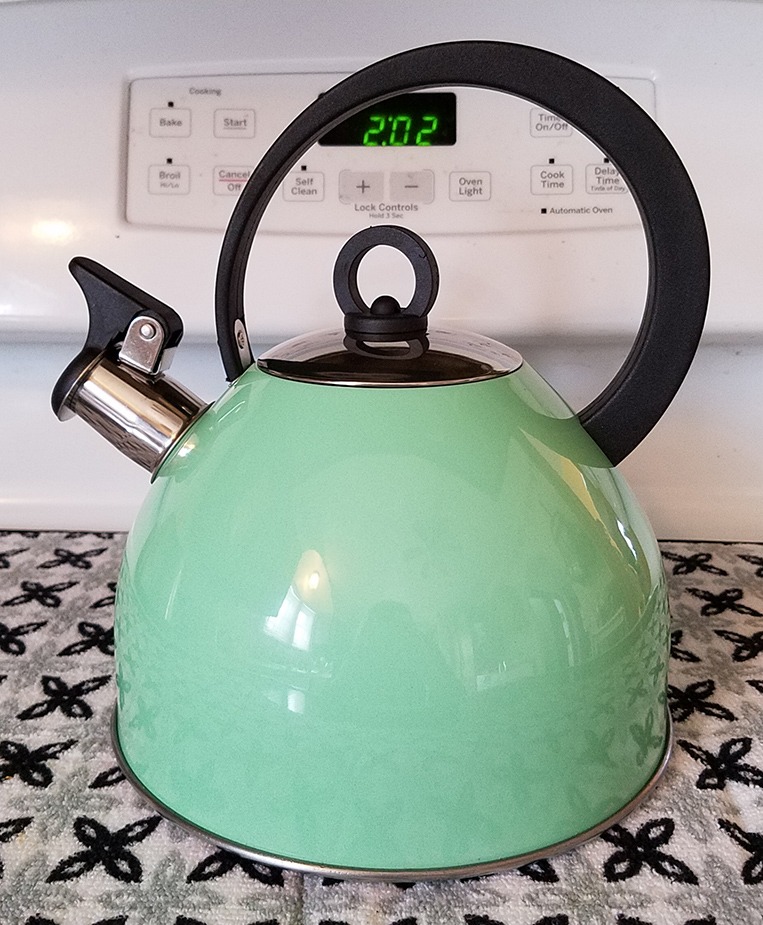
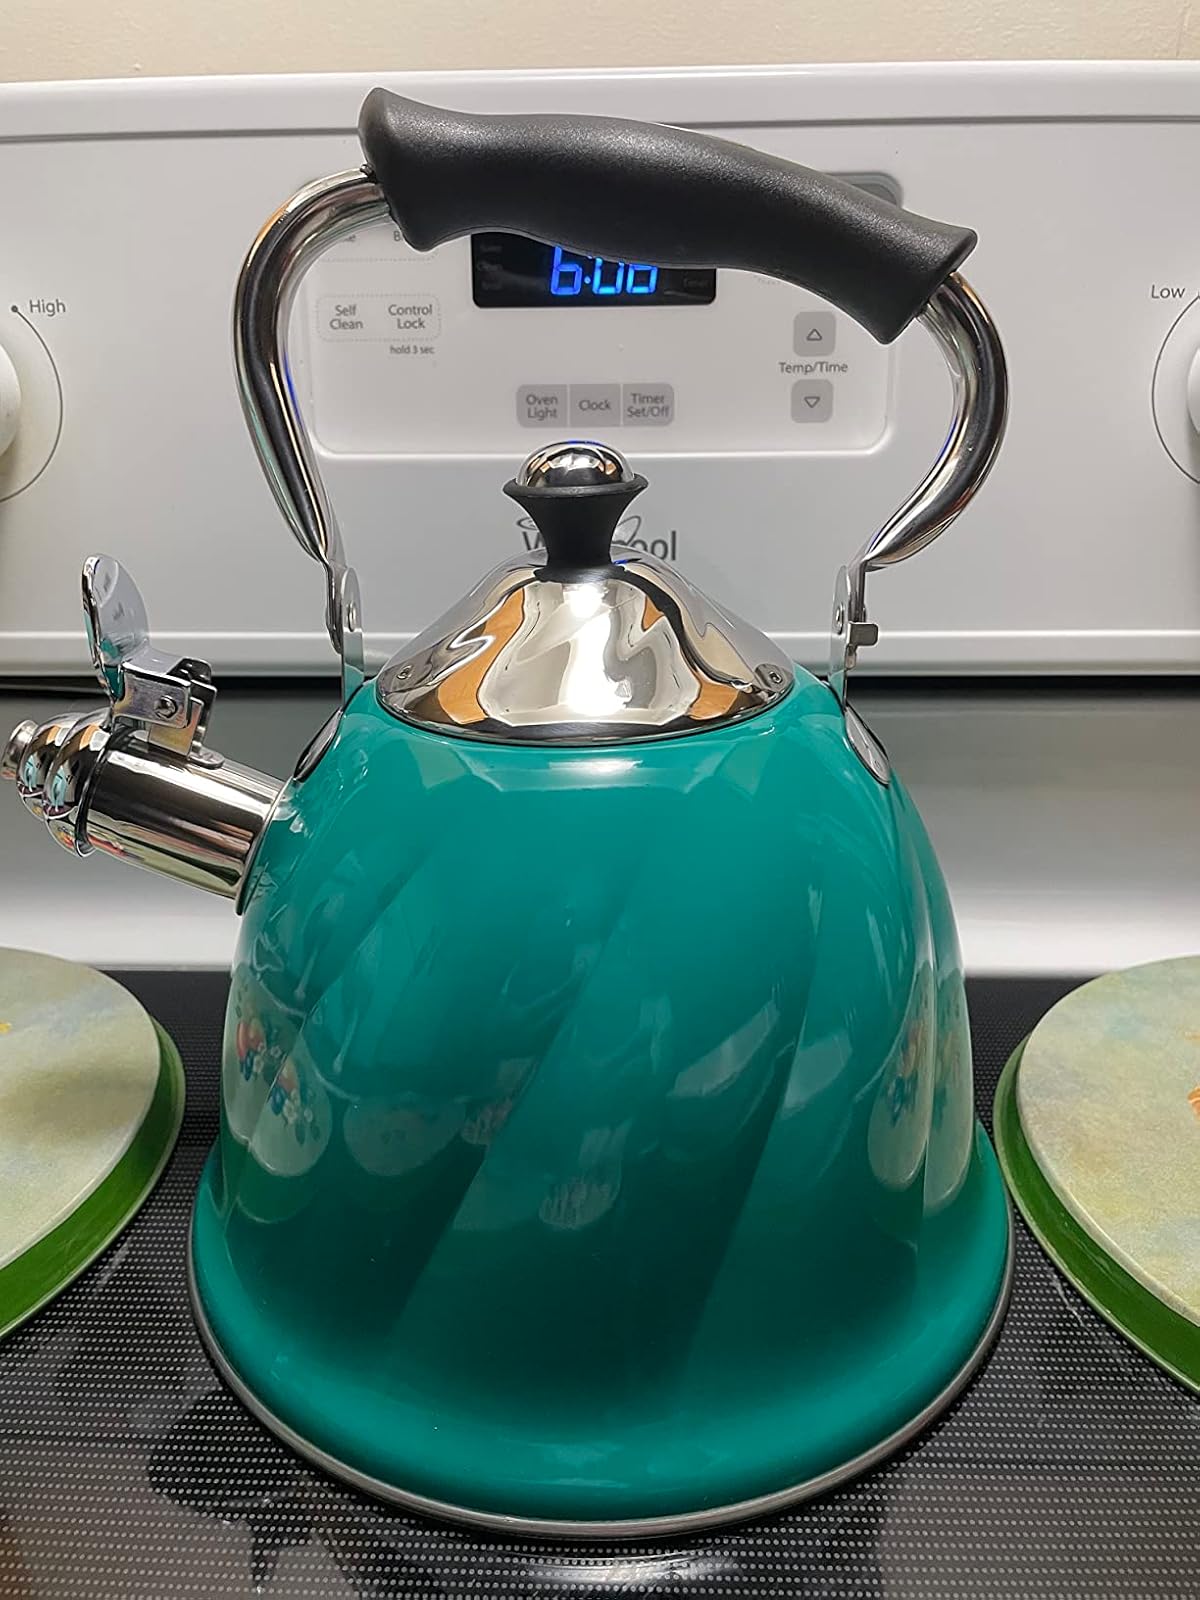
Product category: items_kettle
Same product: no